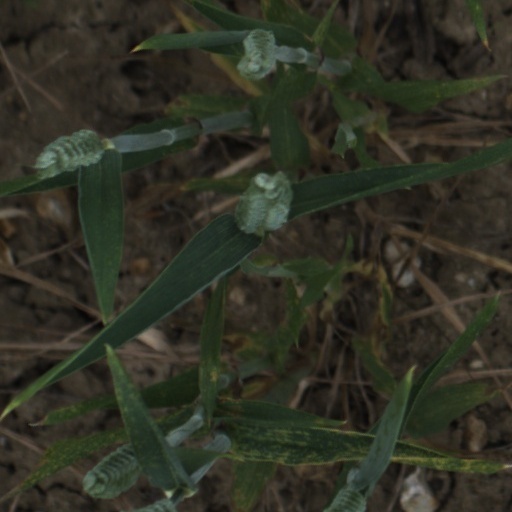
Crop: wheat